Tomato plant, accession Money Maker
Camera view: vertical (180 deg); turntable rotation: 180 degrees
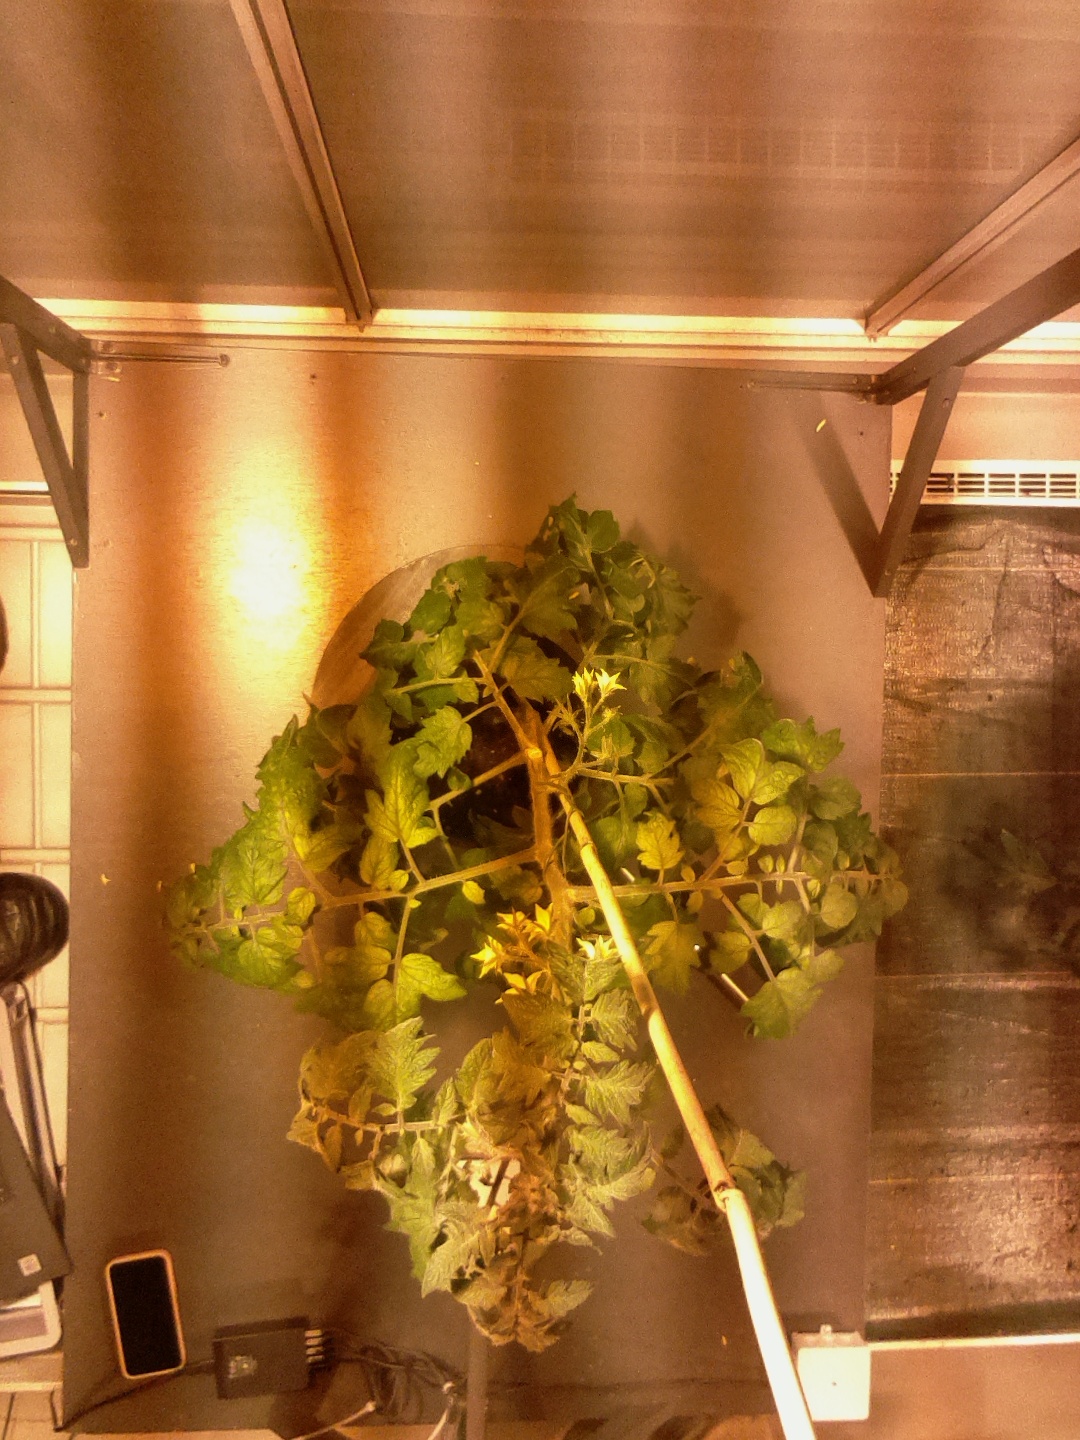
BBCH growth stage 68: Full flowering, 80%-90% of flowers open, more petals falling